Oliver Broumis

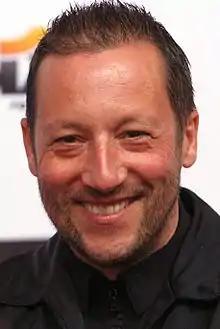
Oliver Broumis (2012)

Oliver Broumis (born 31 July 1964, in Hanover, West Germany) is a German actor.